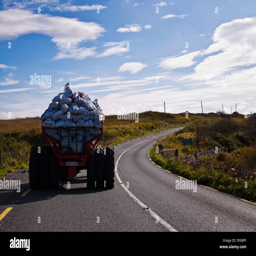
wide trailer used to collect turf from the bog on the road with bags of turf